Petteri Koponen

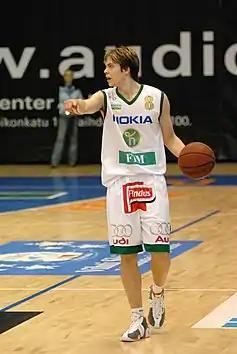

His first club was Malmi Super-Koris ("Malmi super-basketball"), from where he joined one of Finland's top clubs, Espoo Honka in 2004–05 season. Under the guidance of coach Mihailo Pavićević, he quickly developed into a key component of Honka's Finnish League championship-winning side in 2006–07. During the 2006–07 campaign Koponen averaged 12.4 points, 2.4 rebounds and 3.7 assists per game.